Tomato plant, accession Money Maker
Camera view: tilt-top (135 deg); turntable rotation: 90 degrees
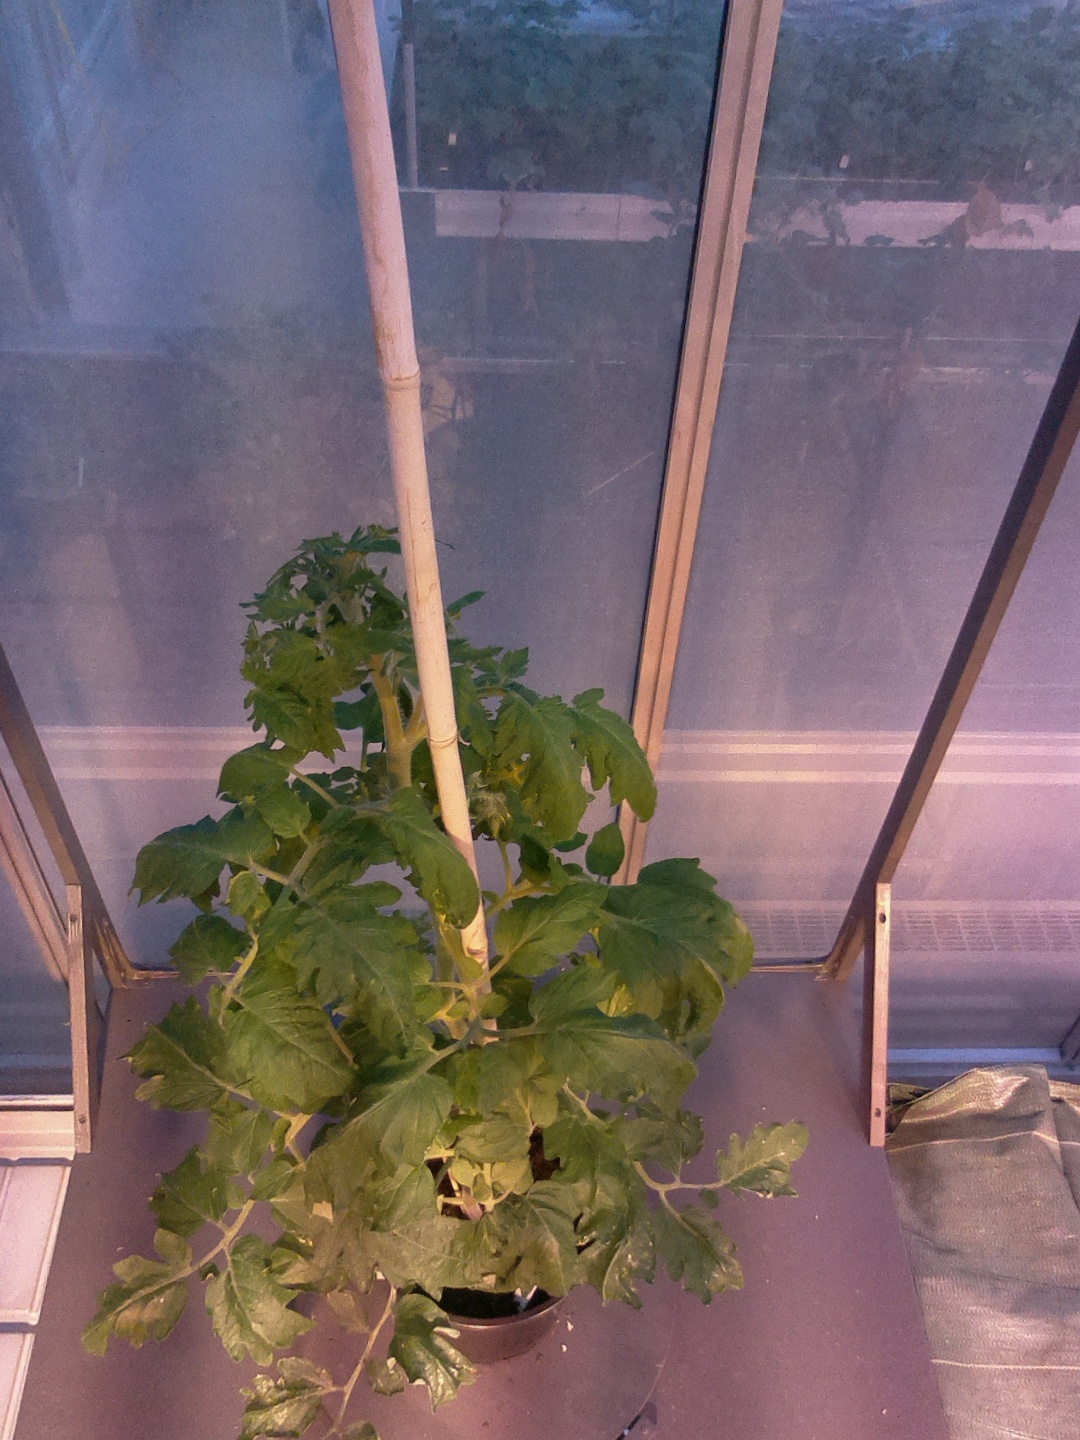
BBCH growth stage 60: First flowers open